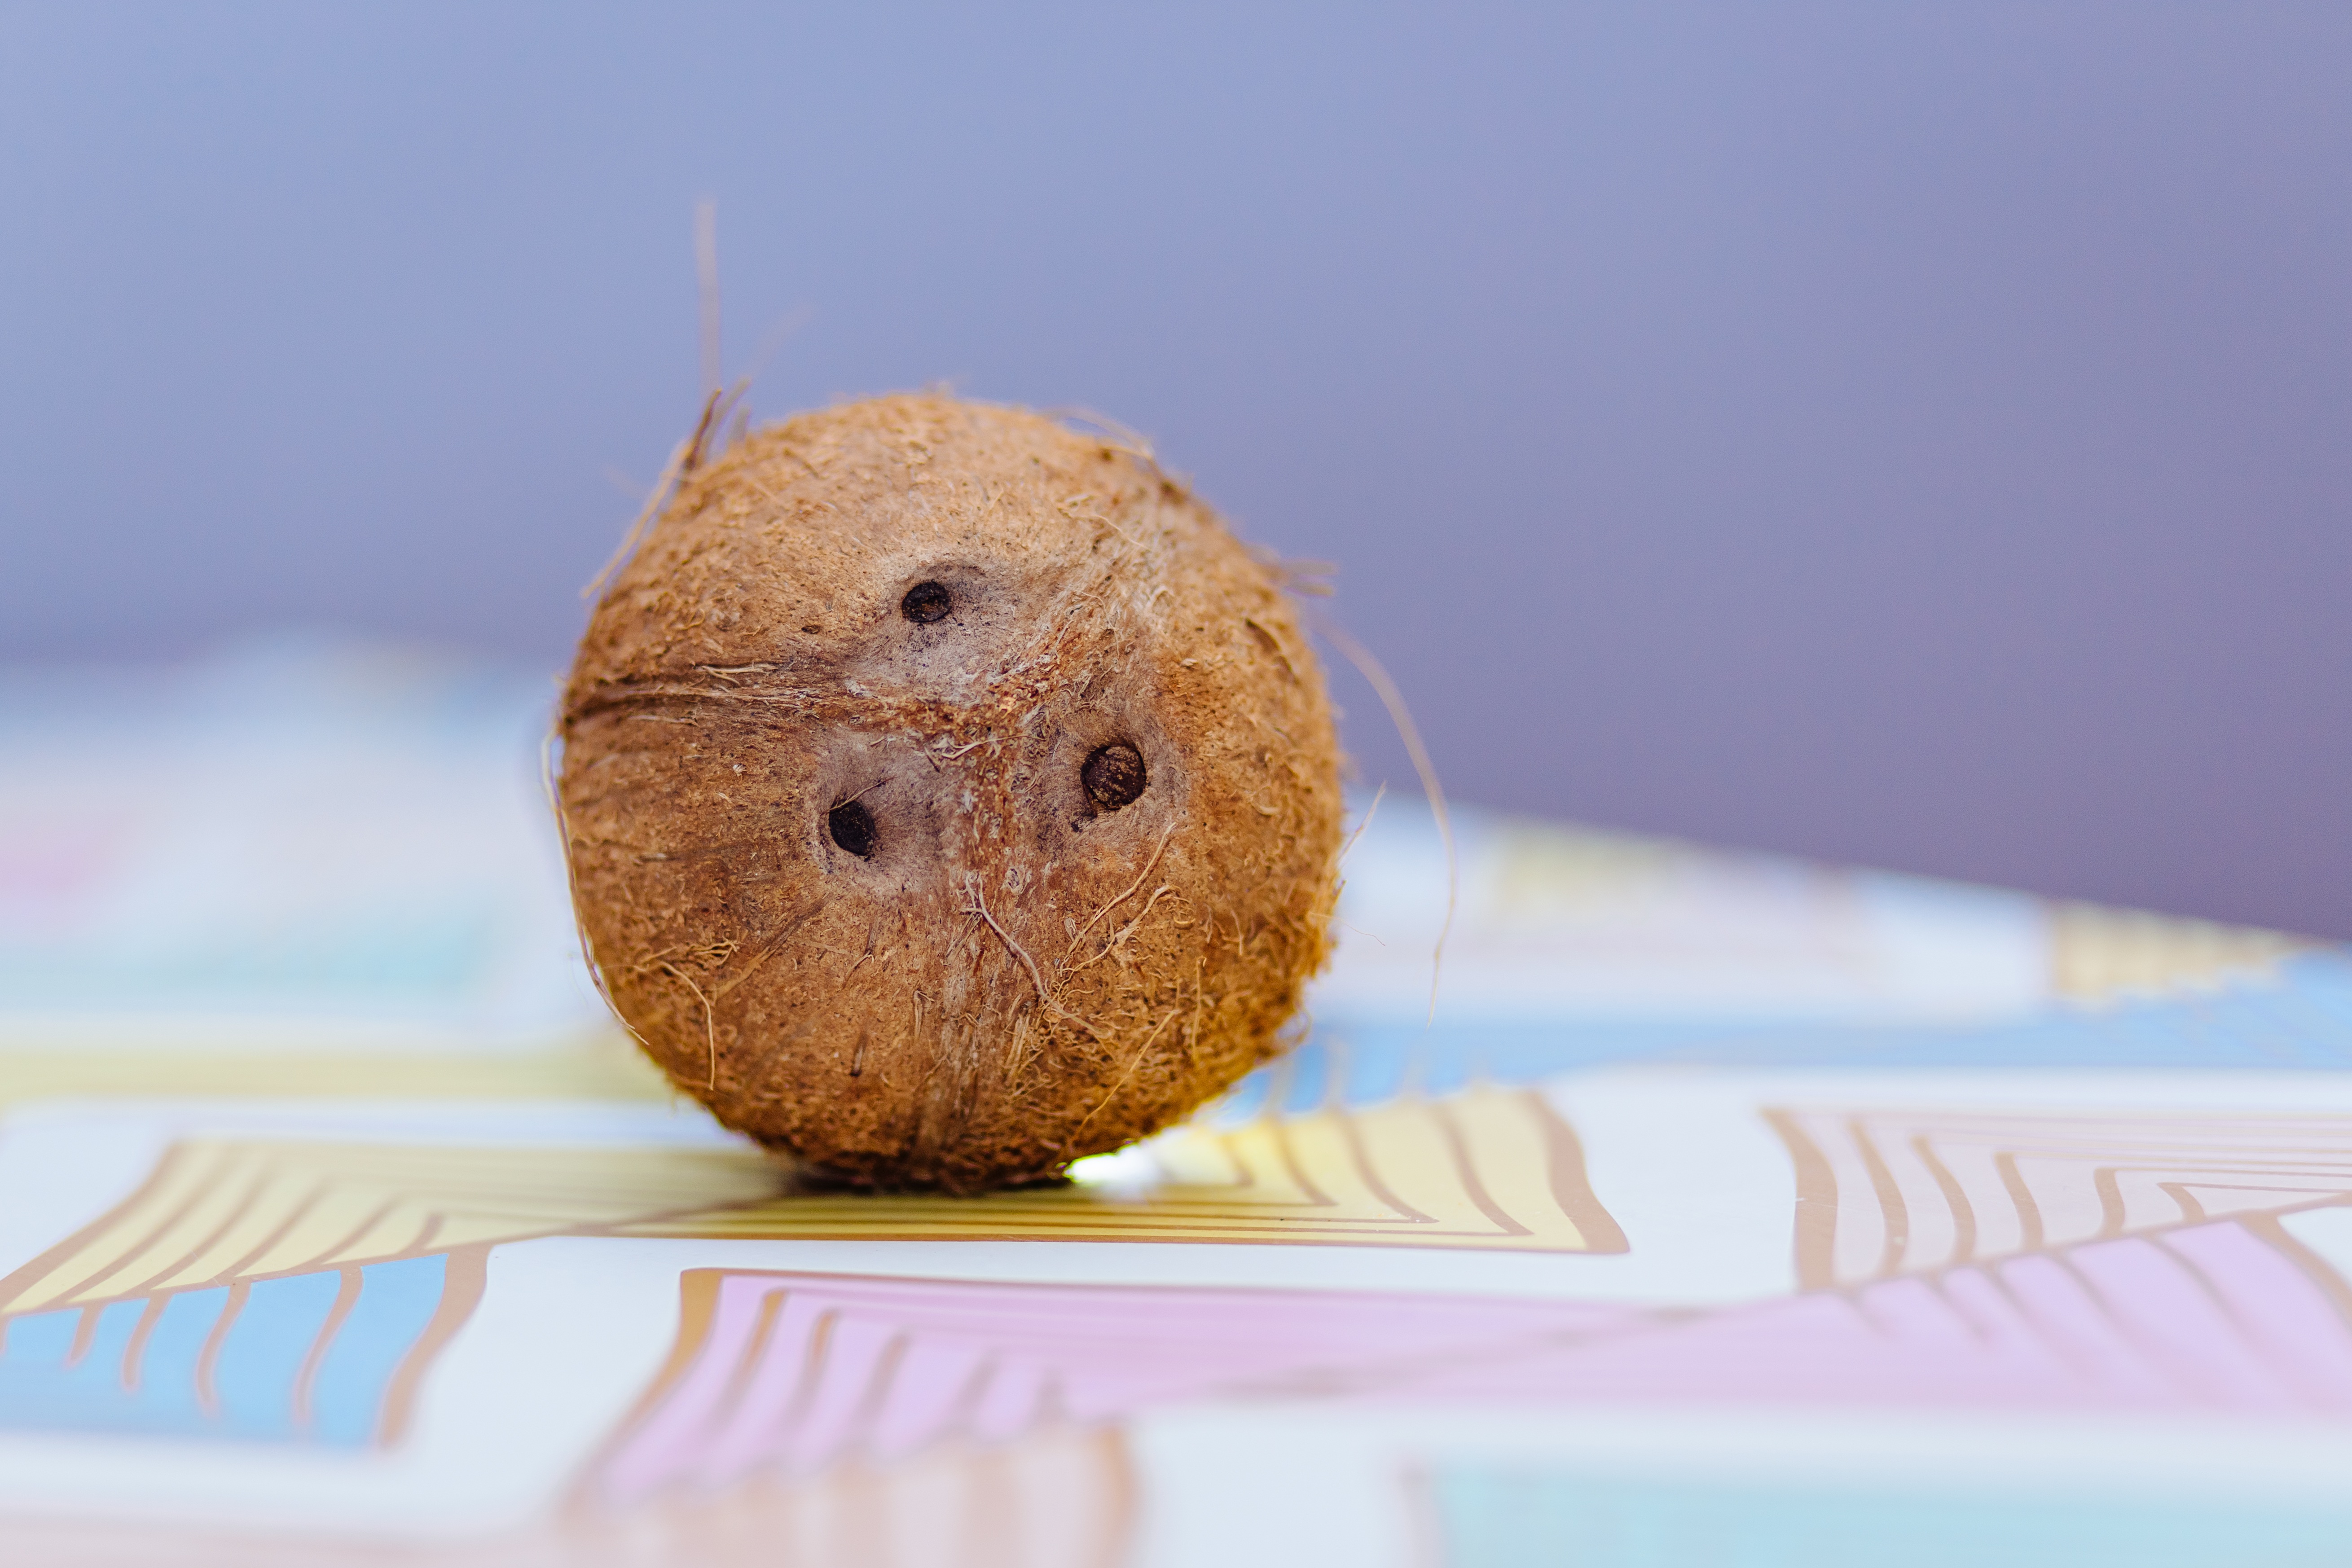
table, fruit, summer, food, produce, tropical, fresh, brown, nut, breakfast, baking, healthy, dessert, shell, close up, coconut, eating, icing, coco, exotic, sweetness, baked goods, flavor